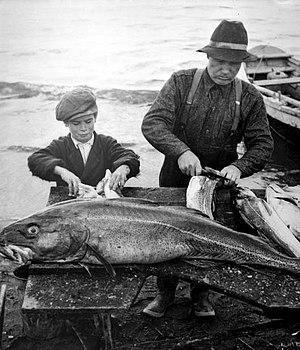
Le père et le fils dépeçant la morue en Gaspésie
La Gaspésie est une péninsule située au centre-est du Québec, à l'est de la vallée de la Matapédia, et entourée des eaux du fleuve Saint-Laurent au nord, du golfe St-Laurent à l'est et de la baie des Chaleurs au sud. Le nom de Gaspésie est un dérivé du mot Gaspé qui est un dérivé du terme micmac « Gespeg » signifiant « fin des terres ».